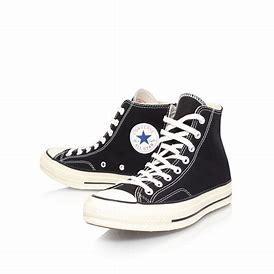
Brand: Converse
Model: Ctas